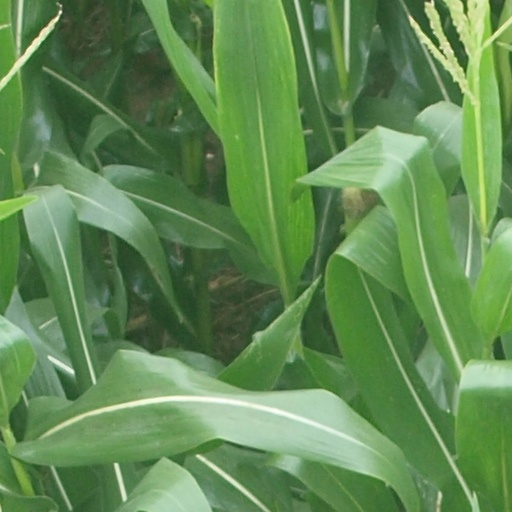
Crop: maize; corn